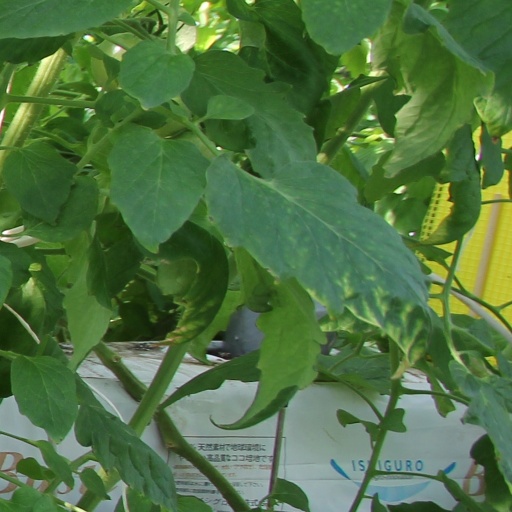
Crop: tomato